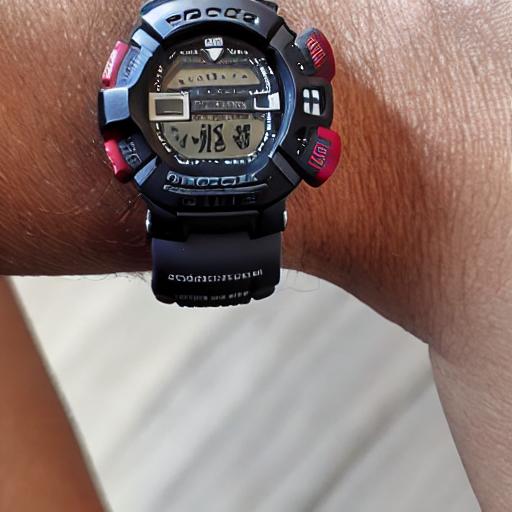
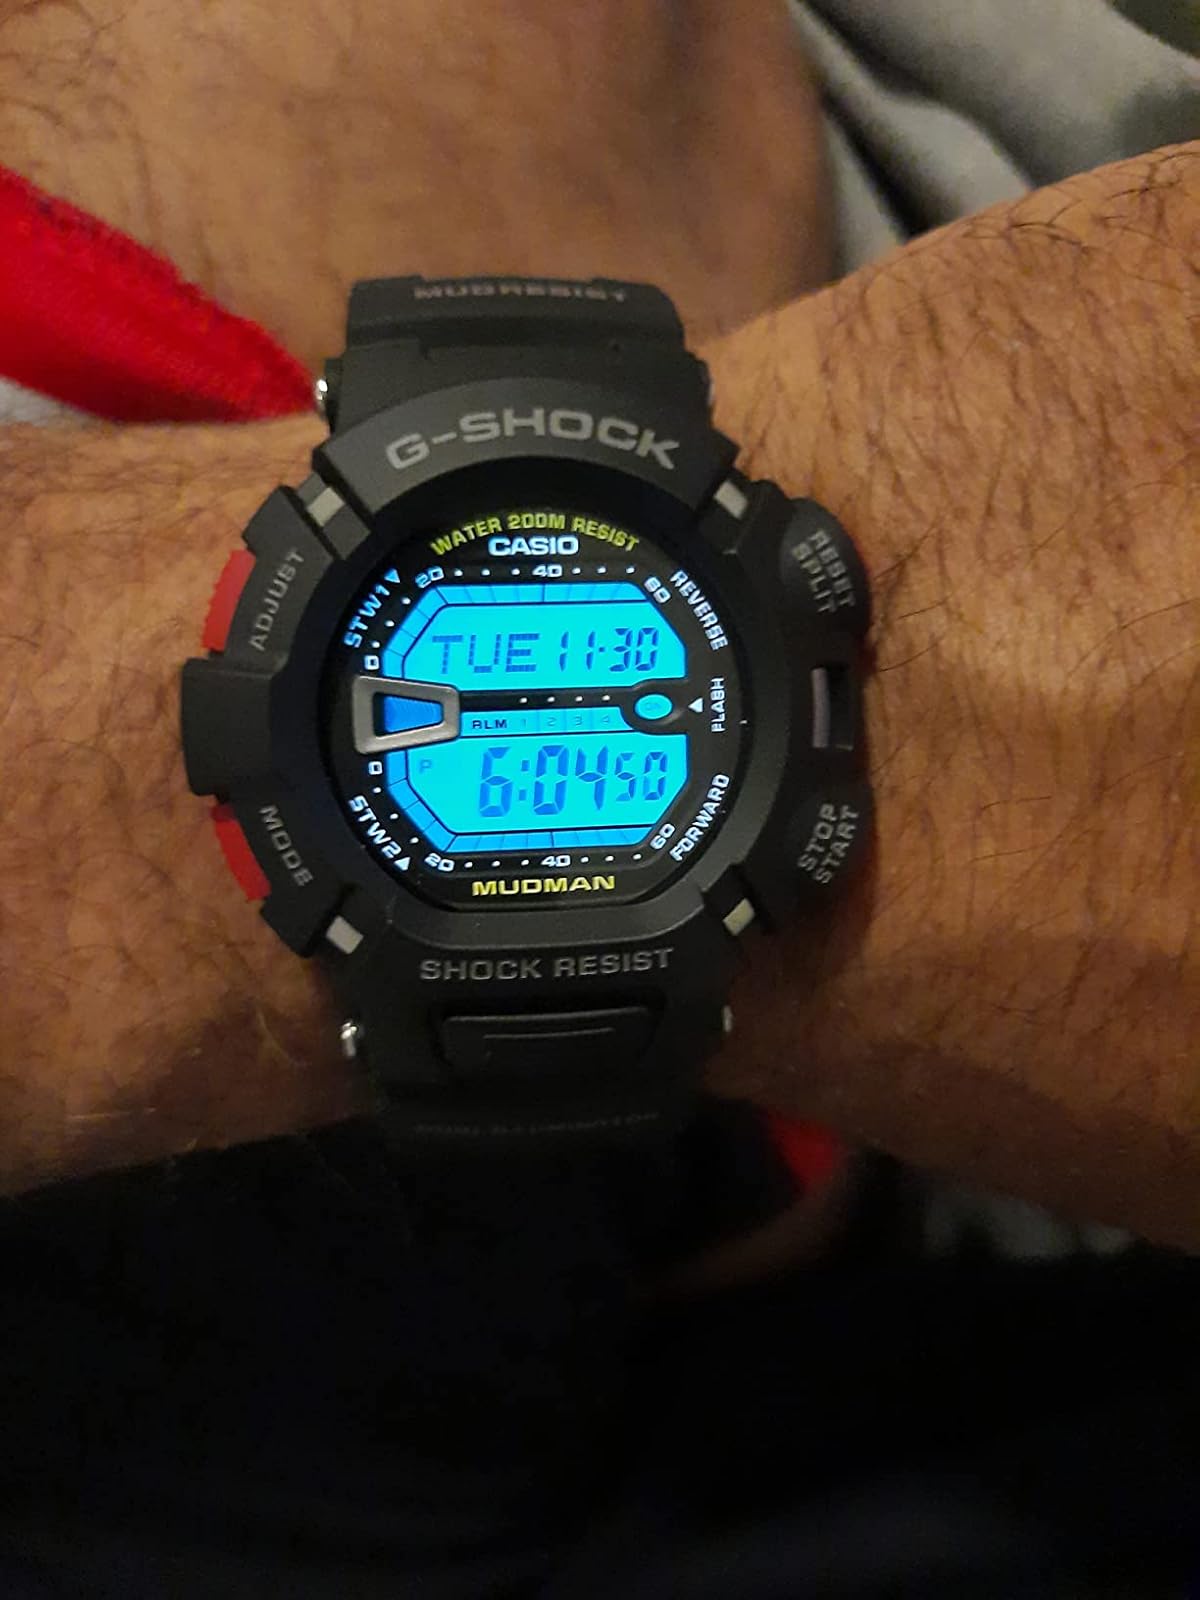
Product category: accessories_watch
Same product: no